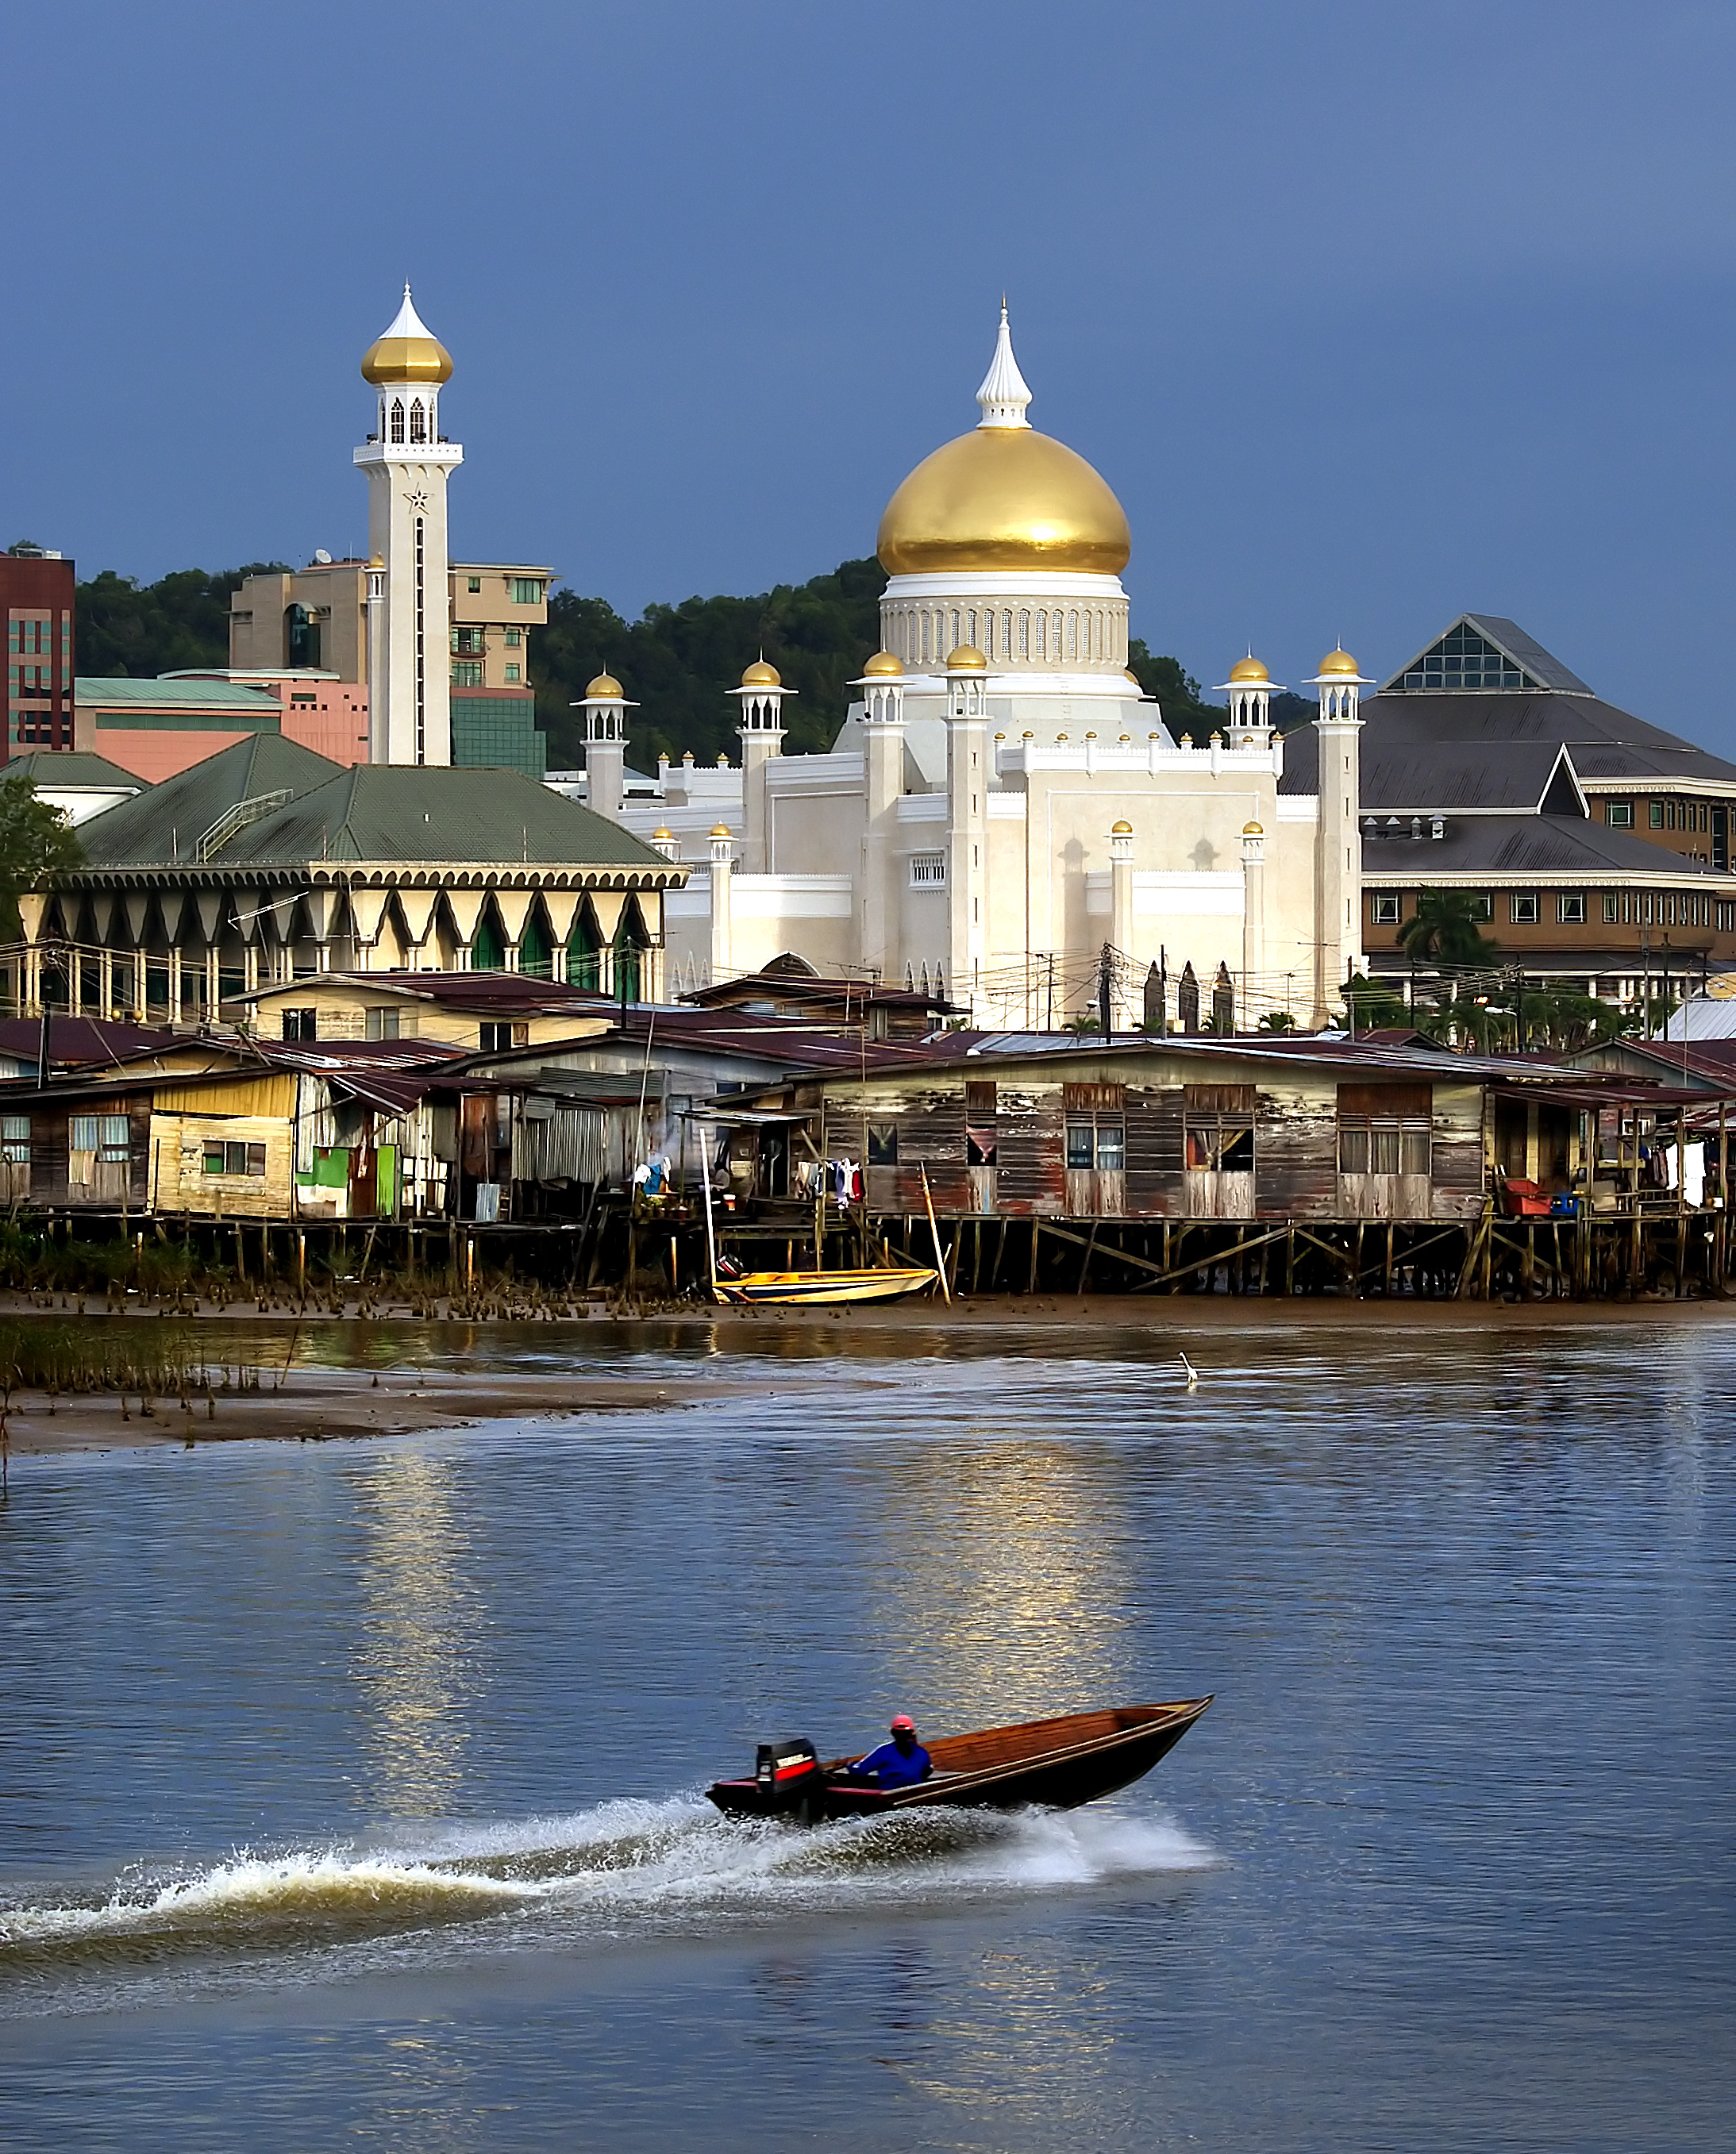
sea, architecture, boat, river, reflection, vehicle, tourism, publicdomain, boating, mosque, brunei, islamicarchitecture, watercraft, islamicmosque, brunie, mineret, bandarseribegawan